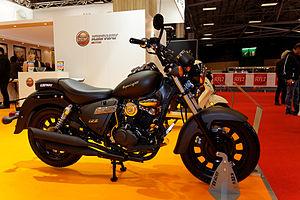
Keeway - Superlight 125